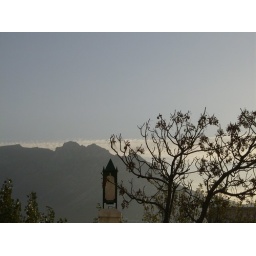
In front of the hotel in Tetouan beautiful trees and lanterns along the boulevard and the Rif mountains behind it